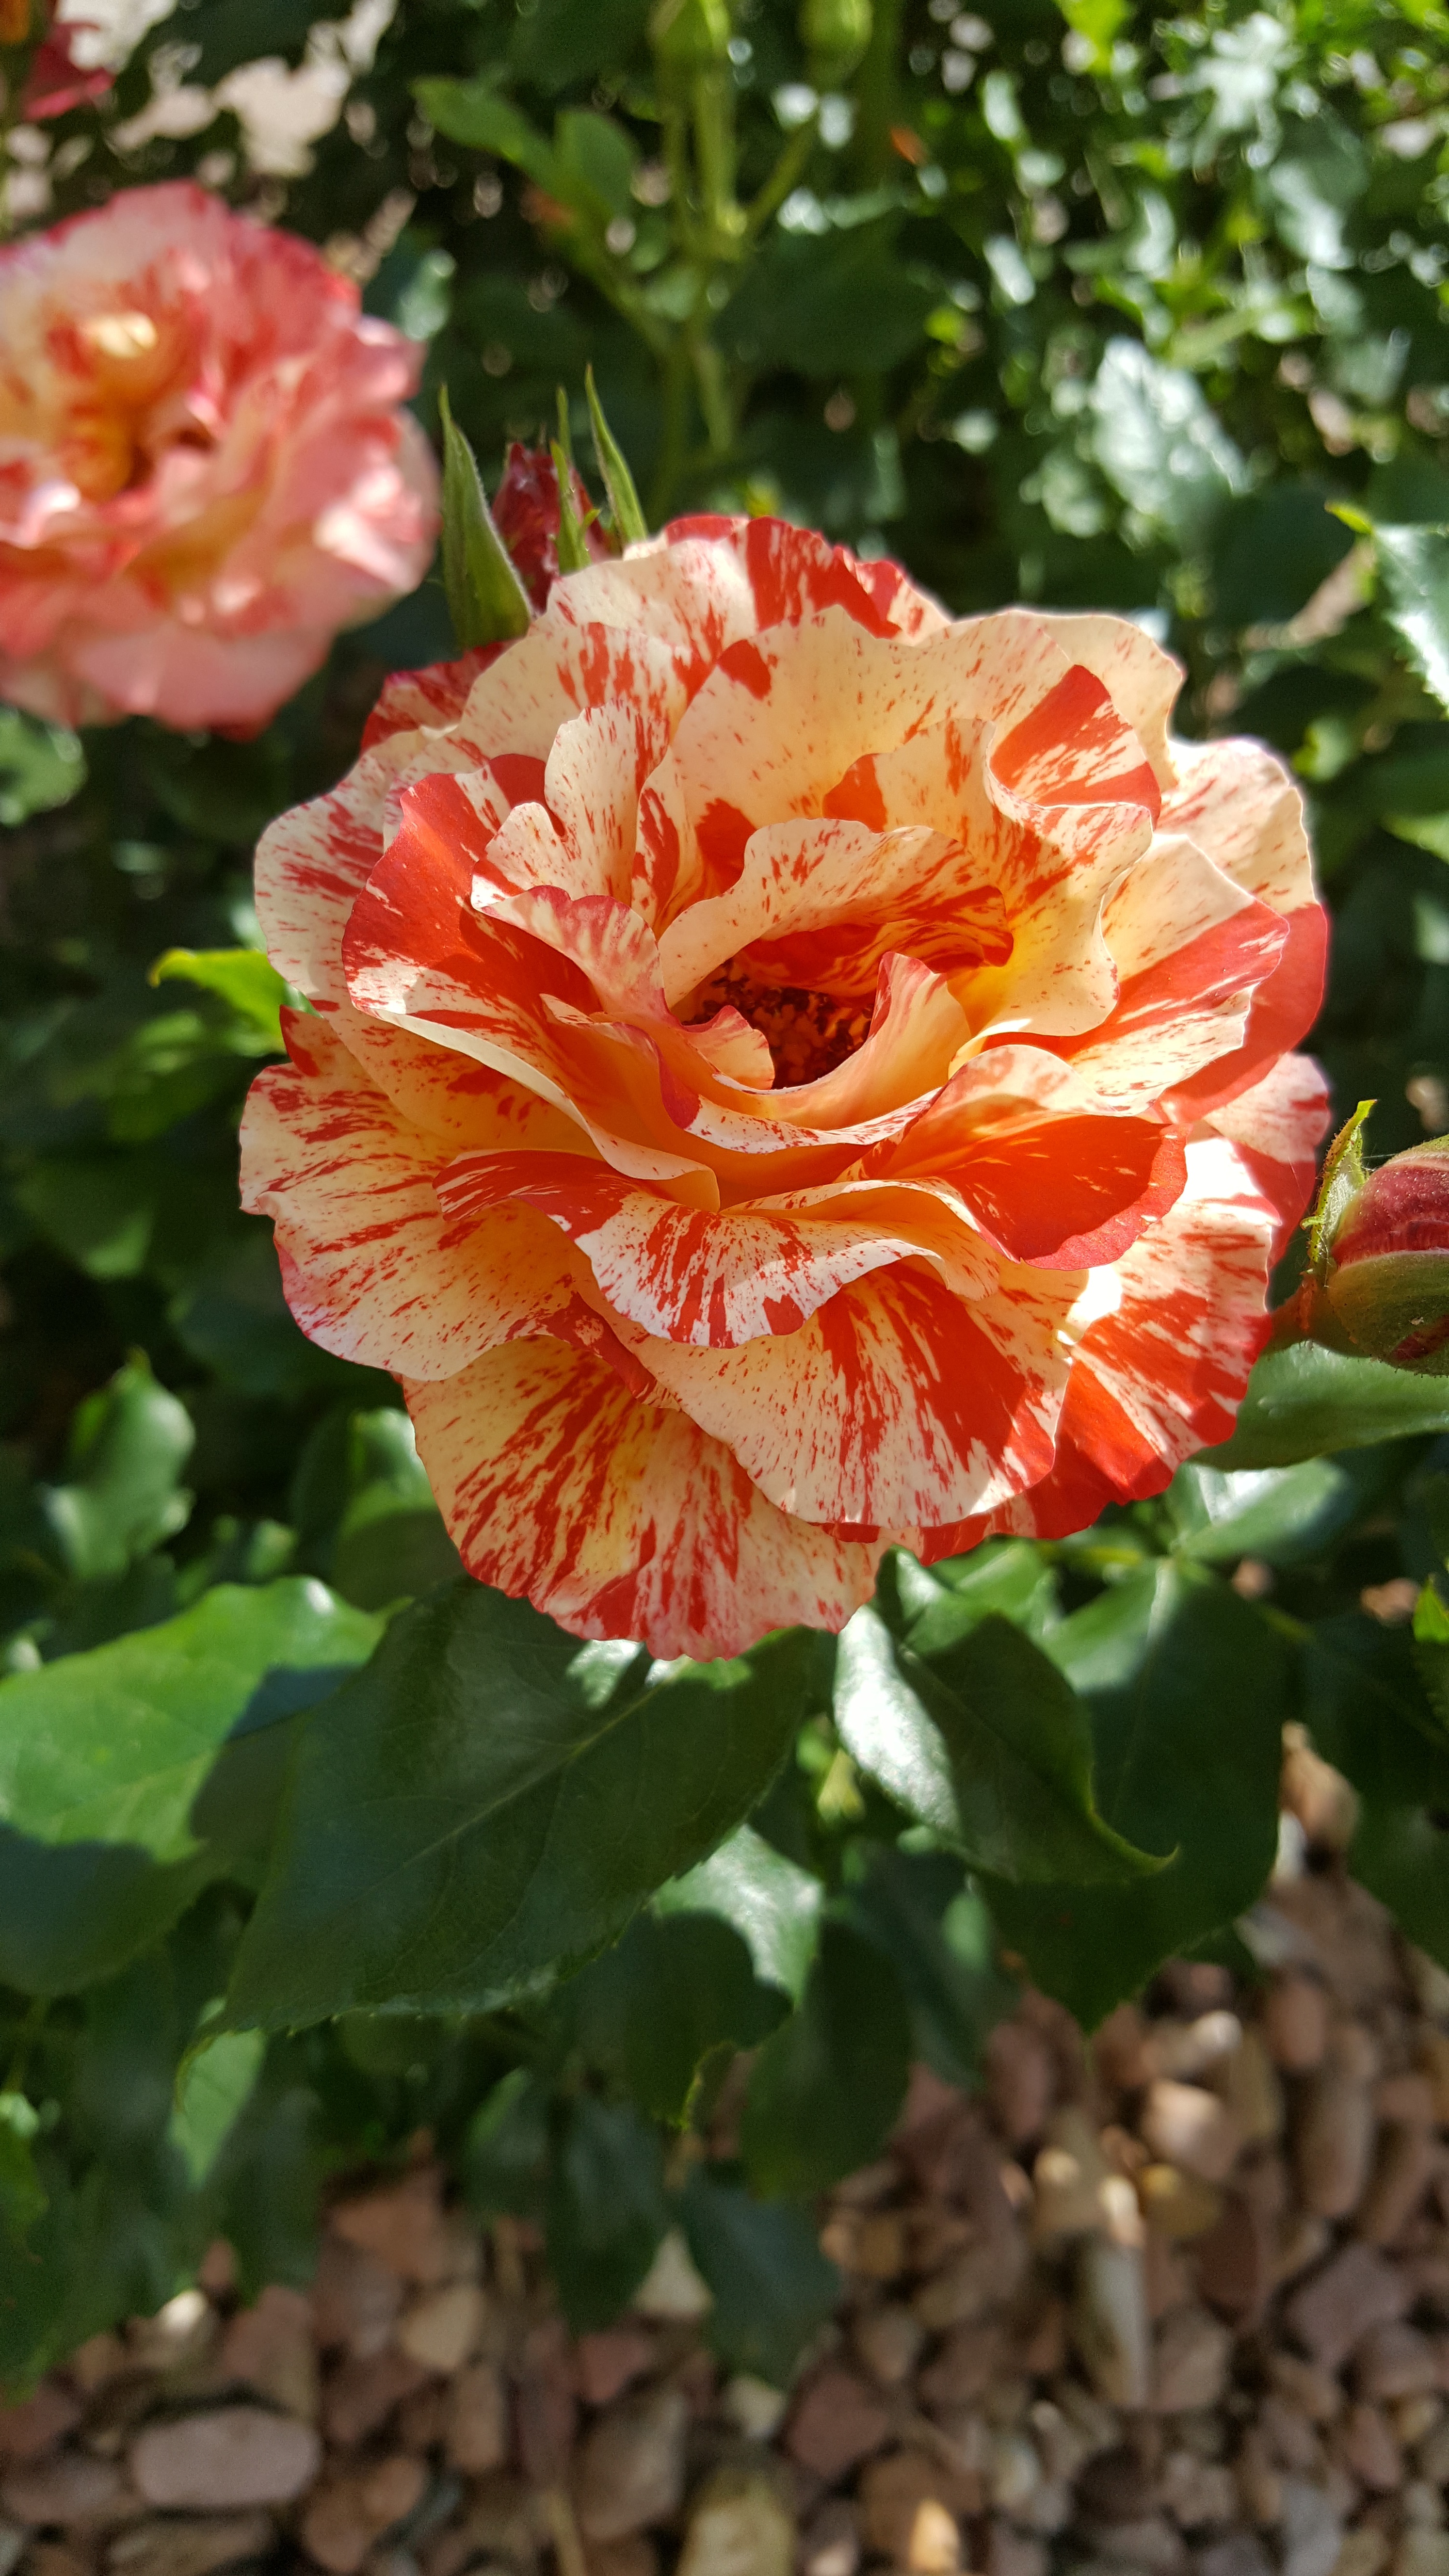
nature, plant, flower, petal, rose, botany, garden, flora, flowers, shrub, floribunda, speckled, flowering plant, garden roses, rose family, annual plant, land plant